Princess (car)

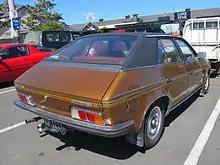
1982 Austin Princess 2 HL in New Zealand. The Princess was badged as an Austin in that country.

In New Zealand the car was officially sold as the Austin Princess. Assembled in the New Zealand Motor Corporation's plant in Nelson, it was introduced to the market in 1977 and utilized the Austin 1800 B-series engine.